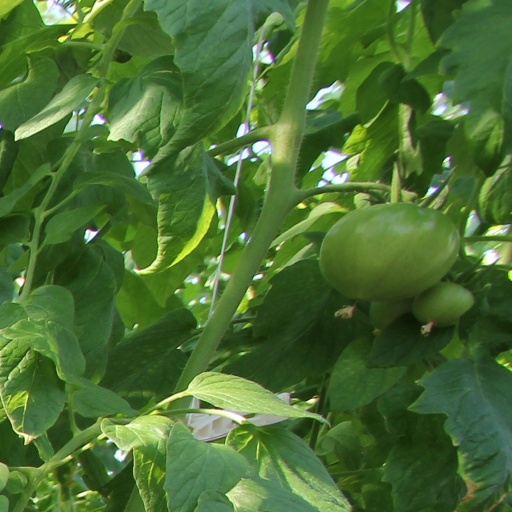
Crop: tomato